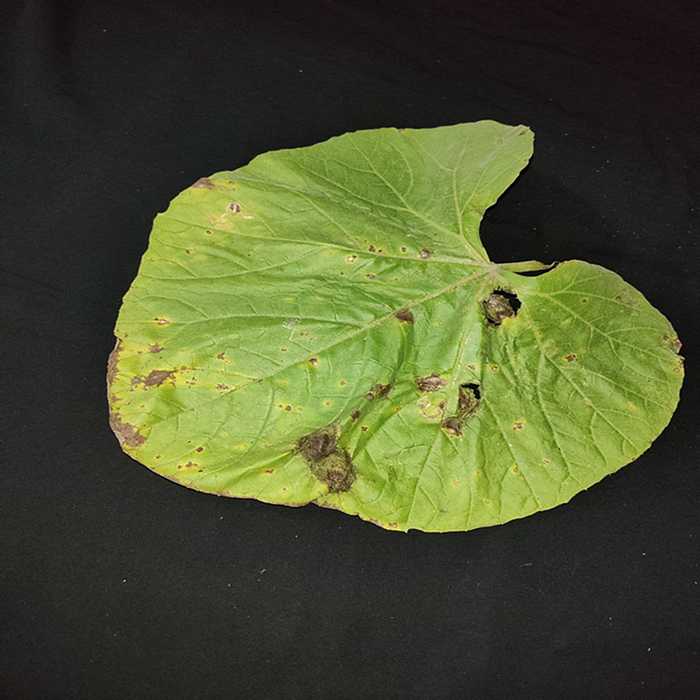
Plant: Bottle gourd
Label: Downey mildew